BBRC (investment company)

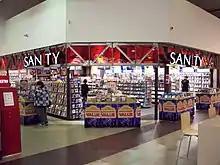
A Sanity outlet within the Northgate Shopping Centre

In December 2004, Brazin acquired Perth based candle and gift-ware retailer Dusk, which operated 41 outlets at the time.